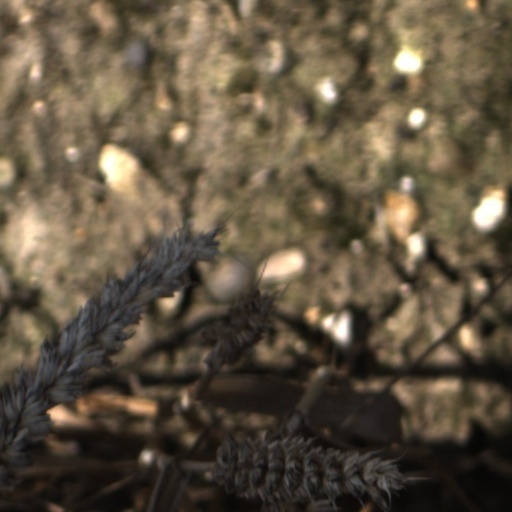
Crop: wheat